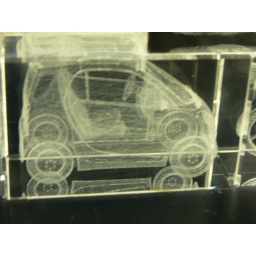
My favorite car - the SMART Car - rendered in glass